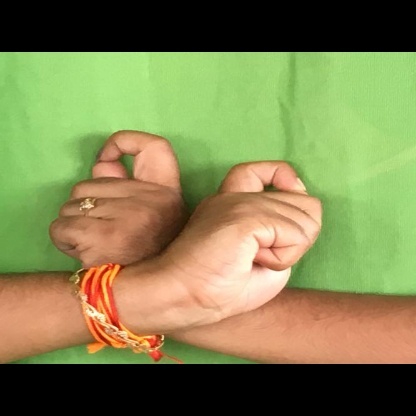
Mudra: Berunda